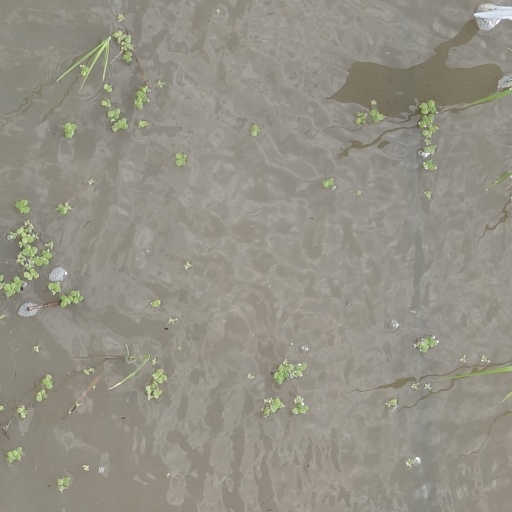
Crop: rice